Sion Hill

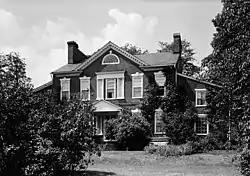
Sion Hill in 1936

Sion Hill is a National Historic Landmark in Havre de Grace, Maryland, notable as an example of high-style Federal architecture and as the home of a family of prominent officers of the United States Navy.